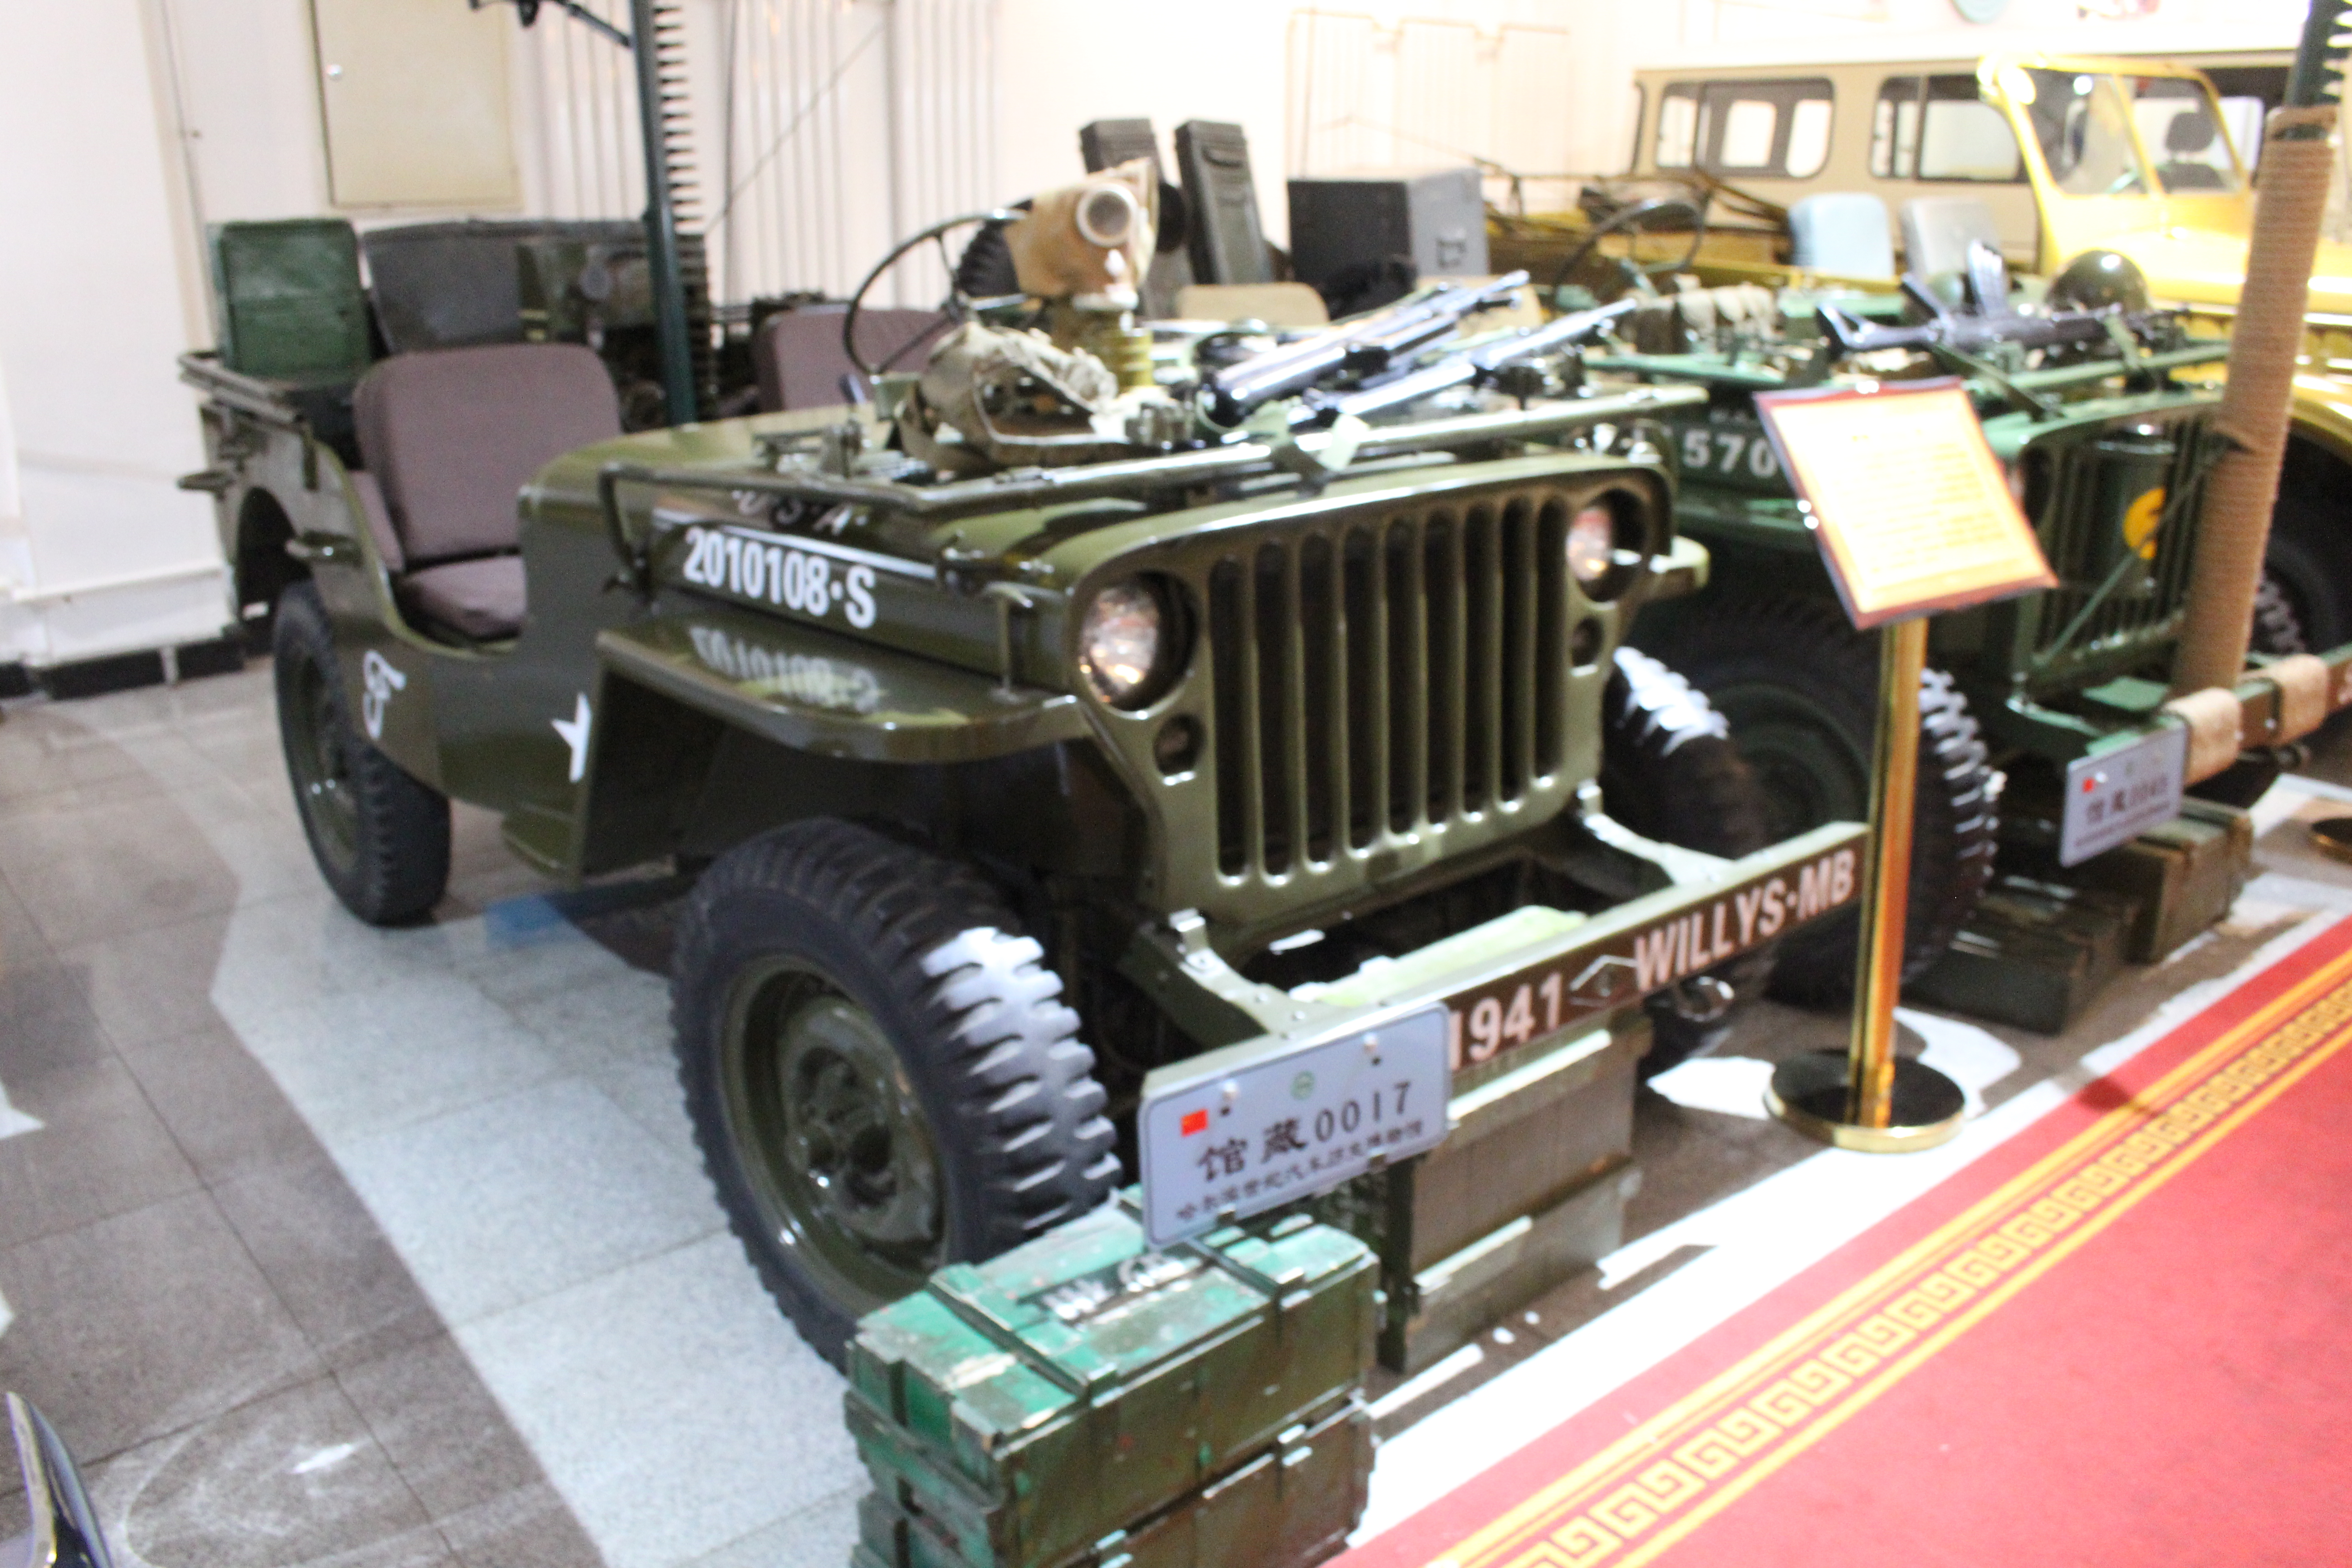
cars, vehicles, arts, land vehicle, vehicle, car, motor vehicle, jeep, military vehicle, off road vehicle, jeep cj, truck, military